Answer in natural language. Considering the relative positions, is Doorway (marked A) to the left or right of gray rectangular bed (marked C)? Choose between the following options: left or right
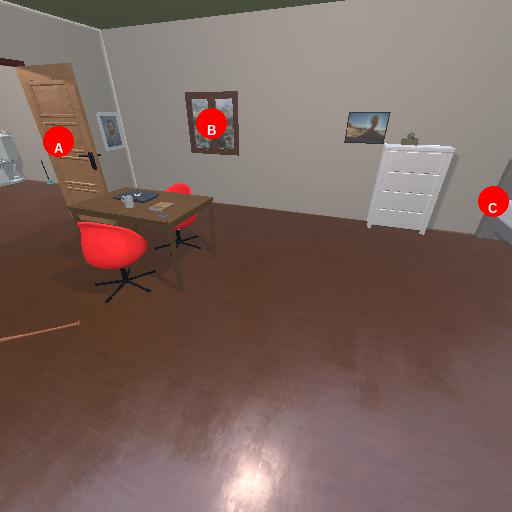
<answer>left</answer>